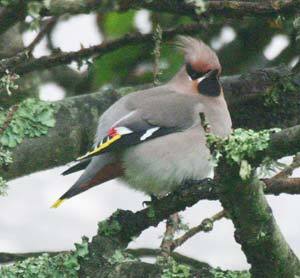
this bird has a black throat and cheek patch, a reddish plumed crown, white wingbars, and yellow and red flashes on its primary wing feathers.
this is a fat grey bird with red black and yellow wings, a black face, and a grey and red mow hawk.
a gray bird with a gray tuft on its crown has black throat, black and white wings and tail that have yellow tips.
the bird has a red crown and a grey back, as well as striped primaries.
this chubby looking bird has a very fluffy gray belly and back, yellow stripes on its wings, and a hint of red in the cheek patch and crown, which also sports a tuft of fluff resembling a mohawk.
this bird is grey with white and has a very short beak.
this bird has wings that are grey and has a white belly
this bird is black, gray, white, yellow, and red in color, with a black beak.
this bird is quite fat with a black and white face a large tuft on the crown and yellow grey and orange wings.
this bird has a black bill, with a grey breast.
Species: Bohemian Waxwing